Gads Forlag

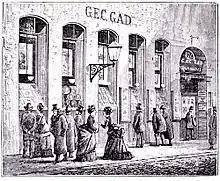
Gad's book shop in c. 1860

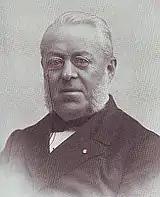
Gottlieb Ernst Clausen Gad

The company was founded as G. E. C. Gad on 31 October 1855 when Gottlieb Ernst Clausen Gad established a combined book shop and publishing house on Vimmelskaftet in Copenhagen. He had spent the previous 10 years working for Gyldendal, first as an apprentice and later as an assistant. The following year he became a partner in Forlagsbureauet i København alongside Gyldendal, C. G. Iversen, Lose & Delbanco. Gad, who had good connections at the University of Copenhagen, specialized in scientific and other nonfictional literature. His was the last book shop to be awarded the title of university book shop in 1882. Another early focus area of his publishings was Norwegian and Swedish literature. In 1783, he bought out the last co-owner of Forlagsbureuet i Kjøbenhavn and merged it into his company.